Cannabis in New Brunswick

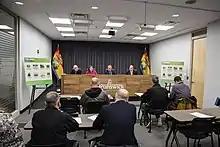
A meeting in October 2018 reminding the public of the legal rules and legal uses of cannabis in New Brunswick

Cannabis in Canada has been legal for medicinal purposes since 2001 under conditions outlined in the "Marihuana for Medical Purposes Regulations", later superseded by the "Access to Cannabis for Medical Purposes Regulations", issued by Health Canada and seed, grain, and fibre production was permitted under licence by Health Canada.